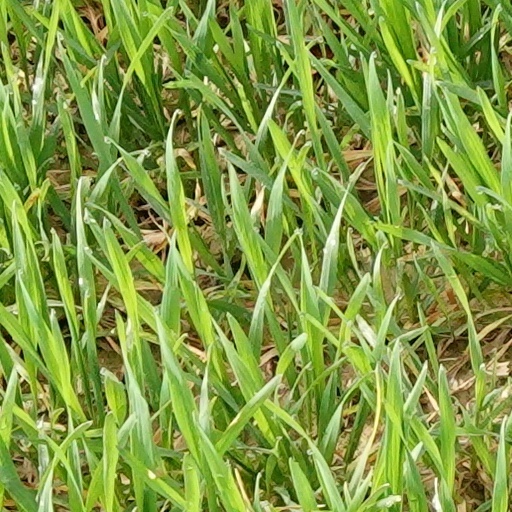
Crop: wheat